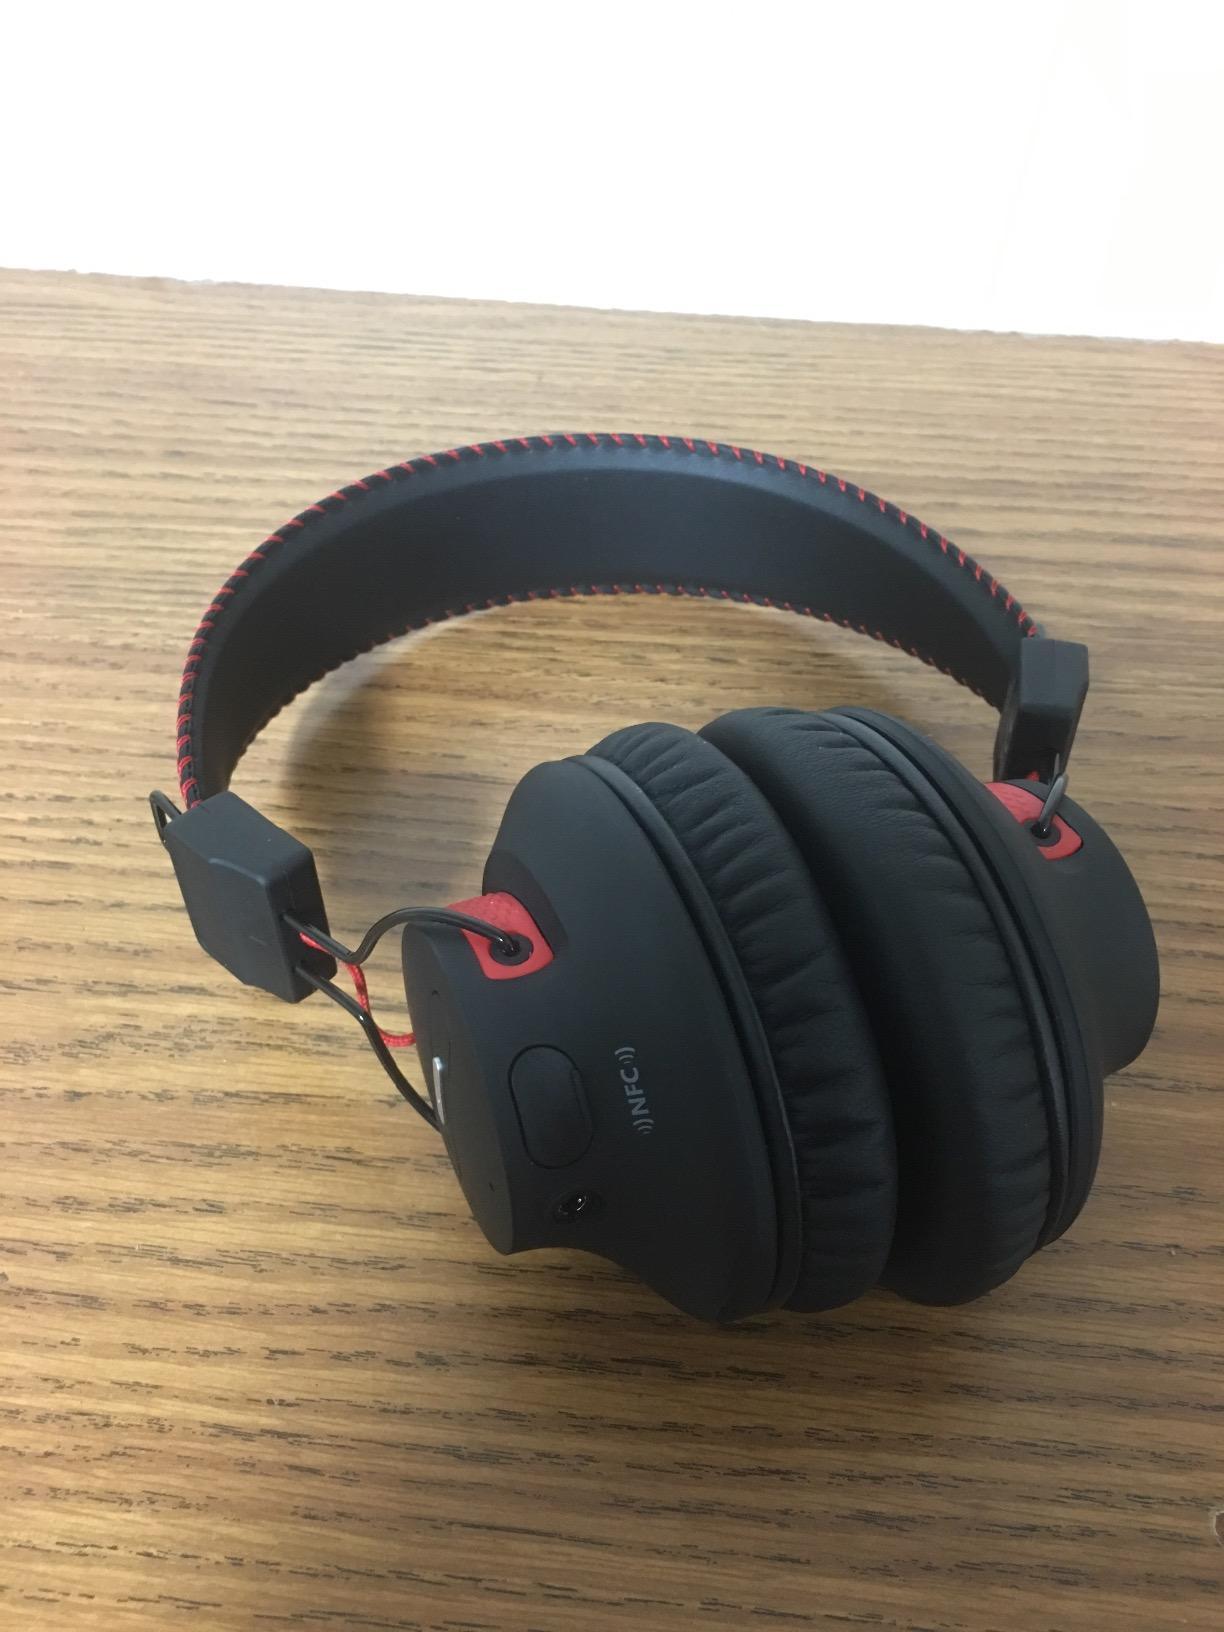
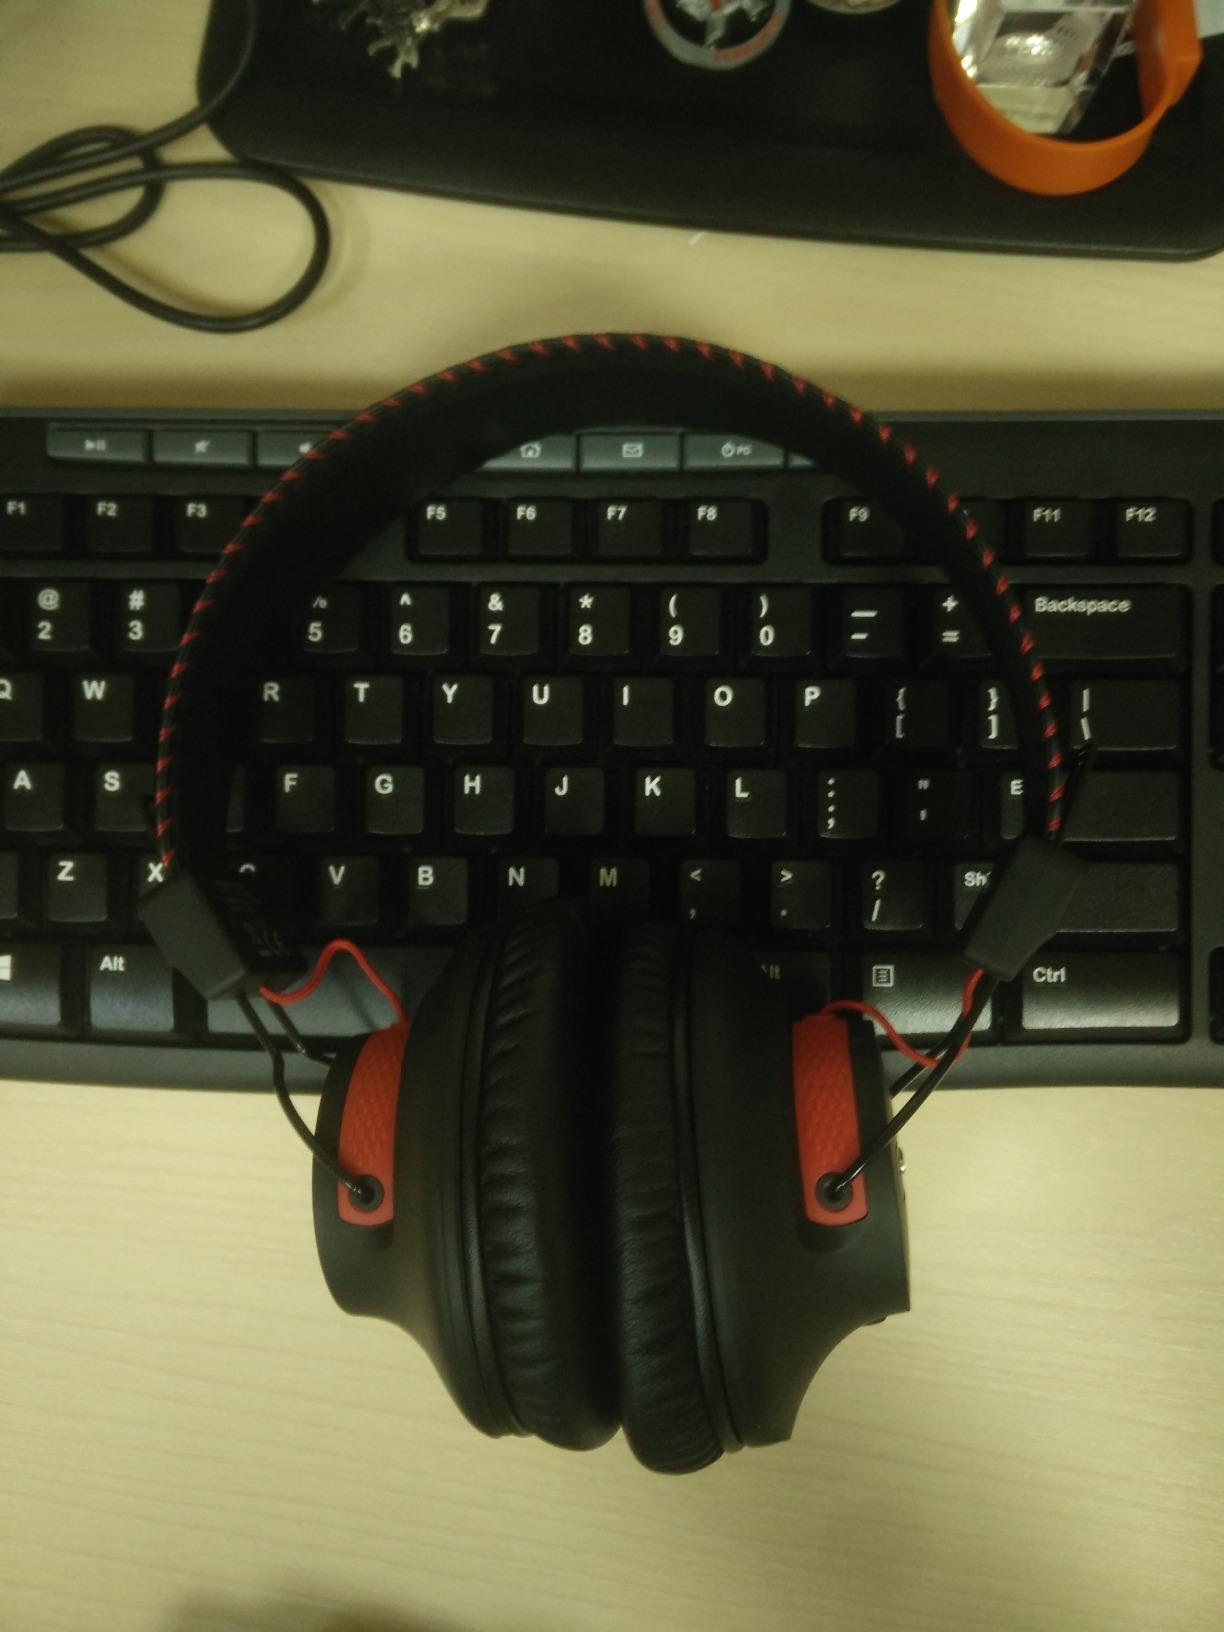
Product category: headphones
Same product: yes